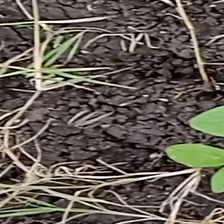
Weed species: Harali_(Cynodon_dactylon)